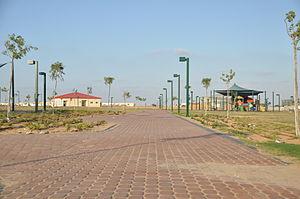
Naveh est un moshav religieux situé dans le conseil régional d'Eshkol, en Israël, près de la frontière égyptienne. Il compte 1 233 habitants en 2017.